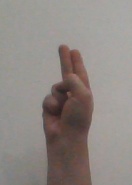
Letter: taa